Kristin Nelson

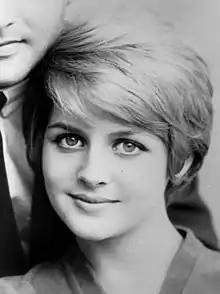
Nelson in 1964

Sharon Kristin Harmon Nelson (née Harmon; June 25, 1945 – April 27, 2018) was a painter, actress, and author. Sister of actors Mark Harmon and Kelly Harmon, she was married to actor and musician Ricky Nelson for 19 years.